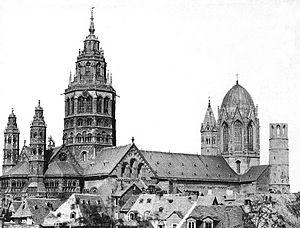
La cathédrale Saint-Martin de Mayence est le siège du diocèse de Mayence en Allemagne. Son saint patron est Martin de Tours, l'un des Pères de l'Église. Son chœur est dédié à saint Étienne, premier martyr chrétien. La base de sa construction est une « basilique à colonnes » d'architecture romane possédant trois nefs, à laquelle ont été ajoutés par la suite des éléments gothiques et baroques. Elle a fêté son millénaire en 2009.